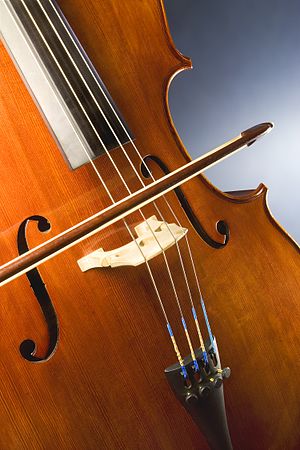
Stryger
En cello.
En stryger er et strengeinstrument, der spilles med bue af træ, hvorpå der er påspændt hestehår, som gnides med harpiks.